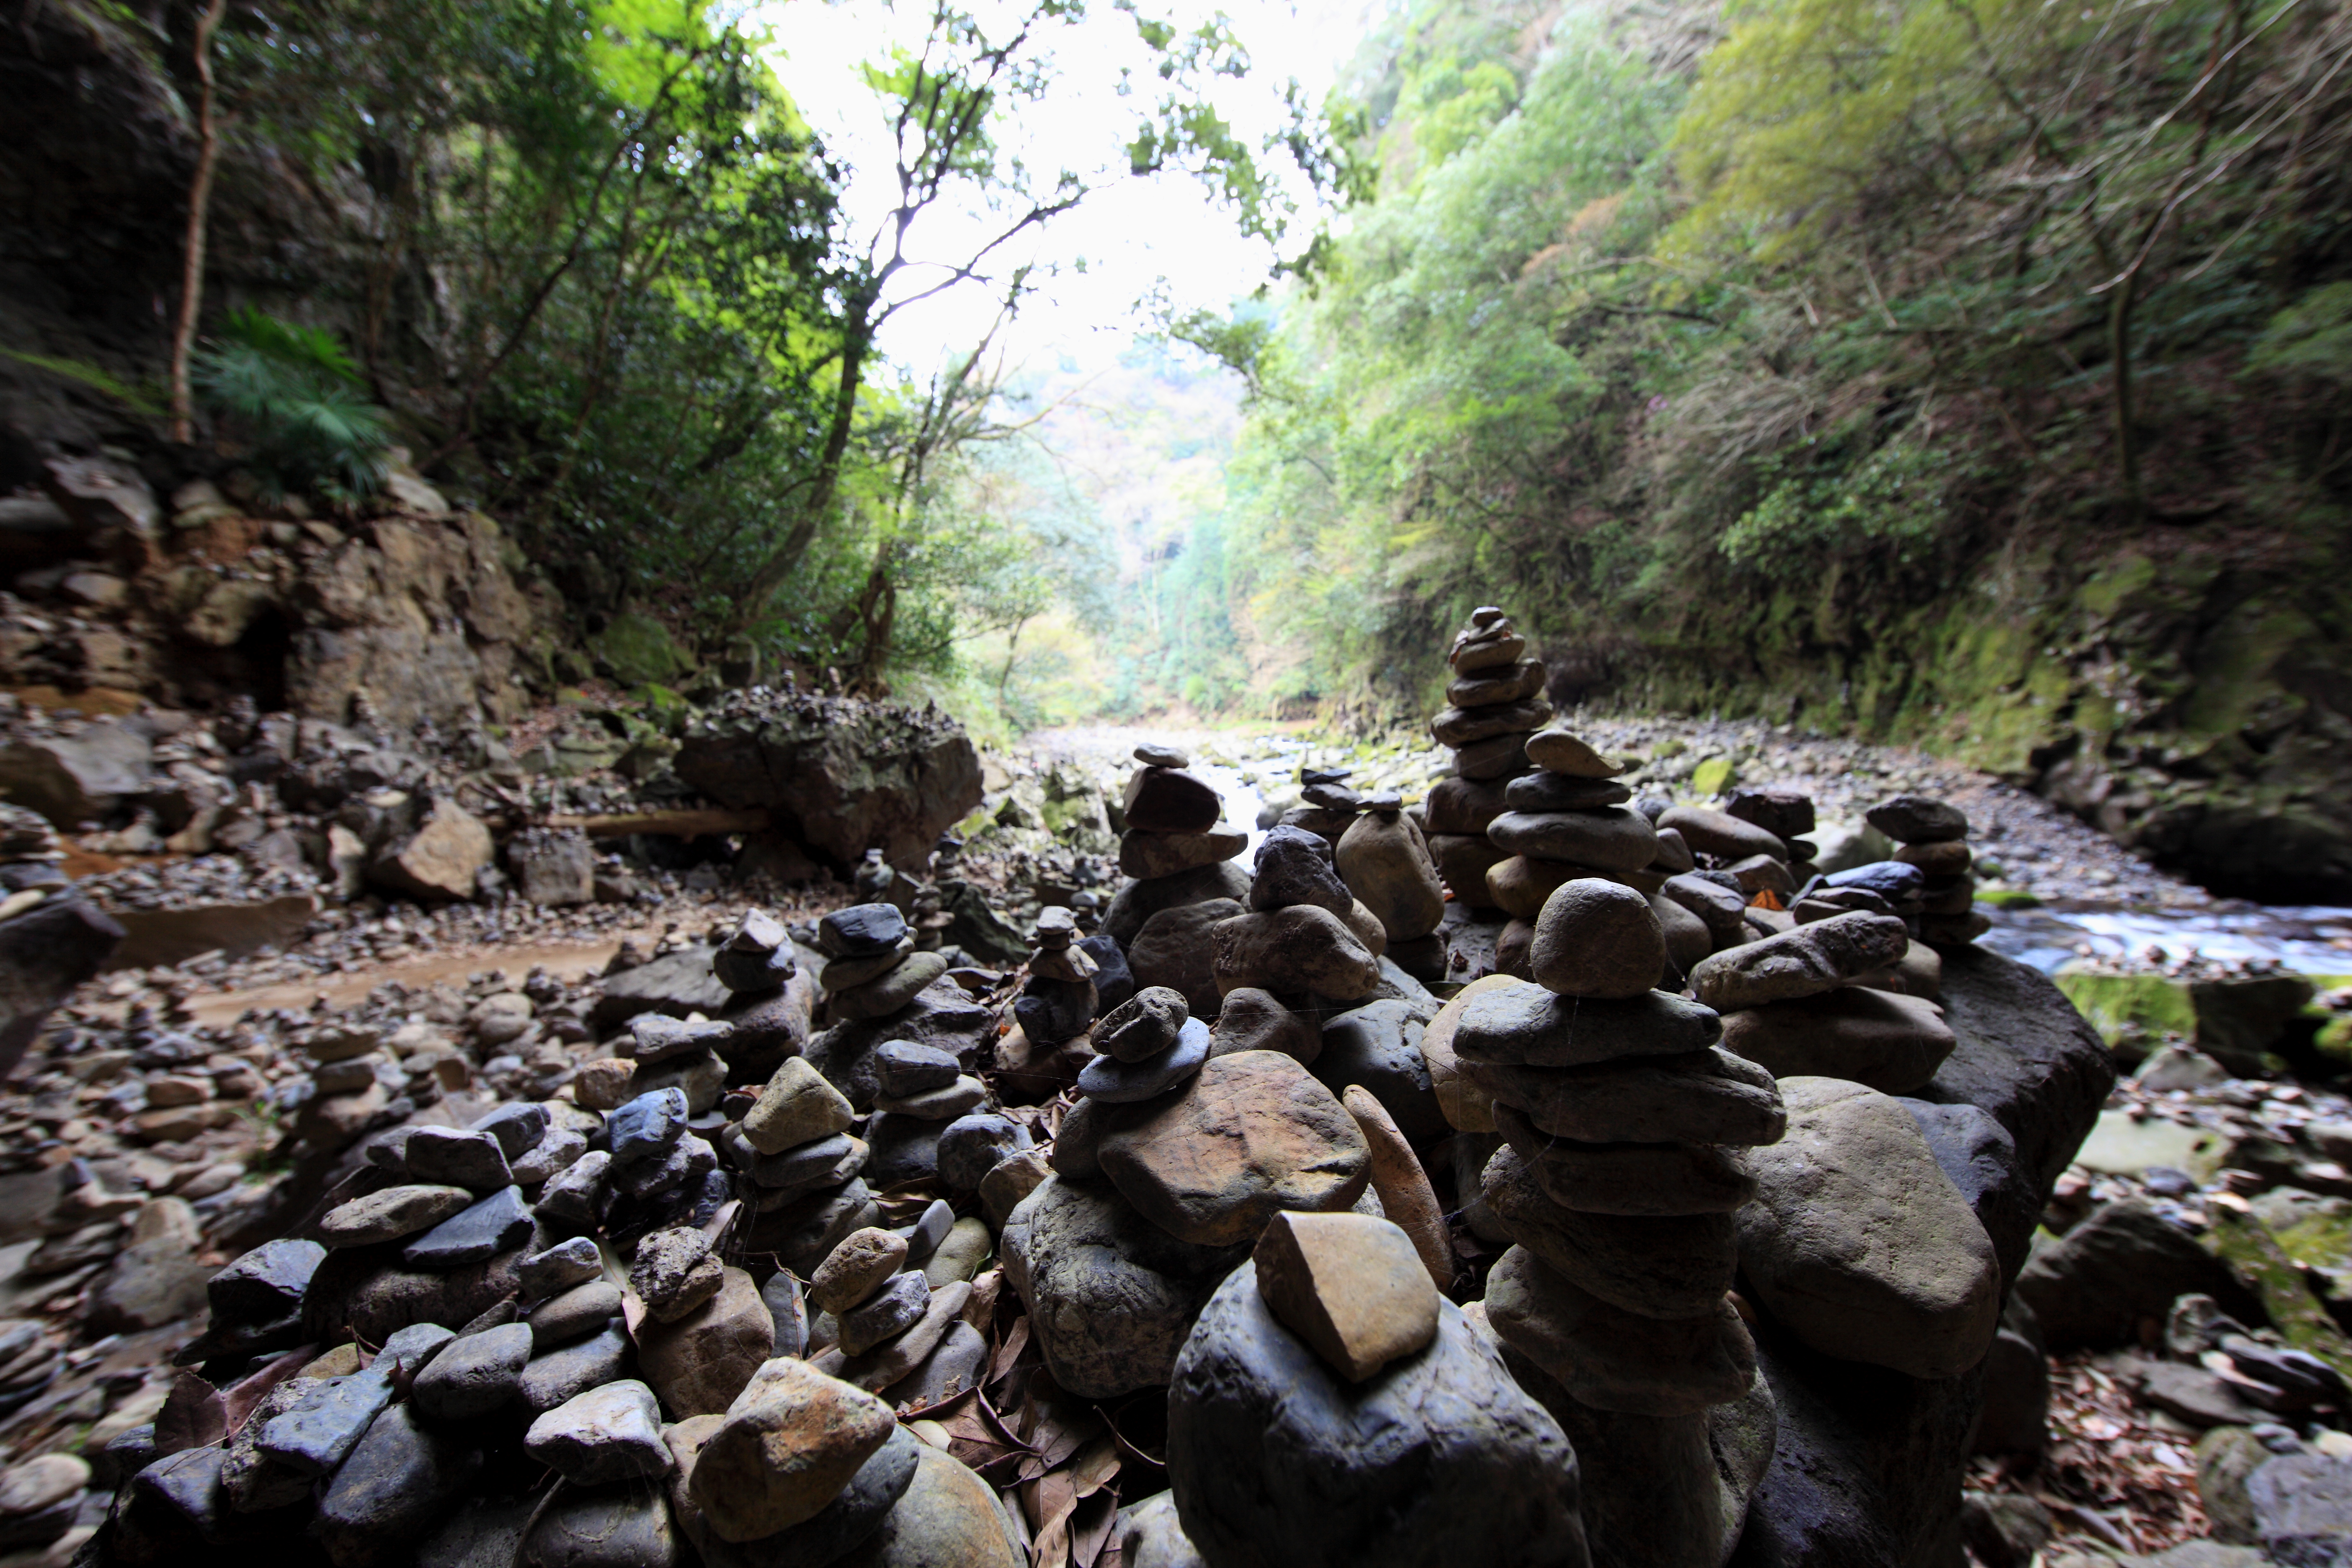
adventure, high, jungle, 5d, hires, markii, hi, res, resolution, canonef14mmf28liiusm, geological phenomenon